Landmark (video game)

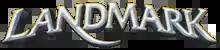

Landmark was a massively multiplayer online role-playing game developed and published by Daybreak Game Company (originally Sony Online Entertainment) for Microsoft Windows. The game's original name was "EverQuest Next Landmark", but was switched to "Landmark" in March 2014. The original purpose for "EverQuest Next Landmark" was mainly as a player content creation tool for "EverQuest Next". "Landmark" was released in June 2016, and was playable until the servers were shut down in February 2017.